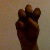
The image shows a hand gesture representing the letter 'E' in Indian Sign Language.